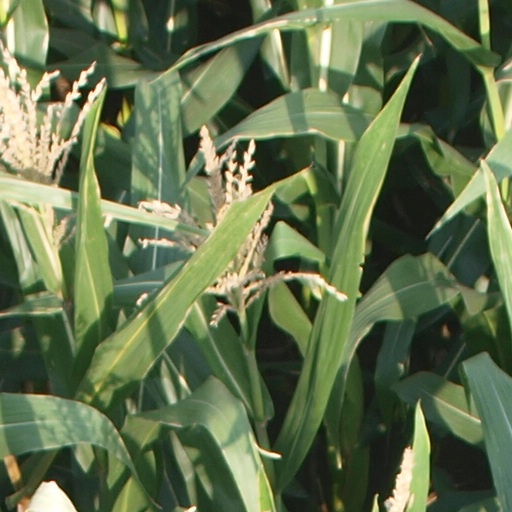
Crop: maize; corn